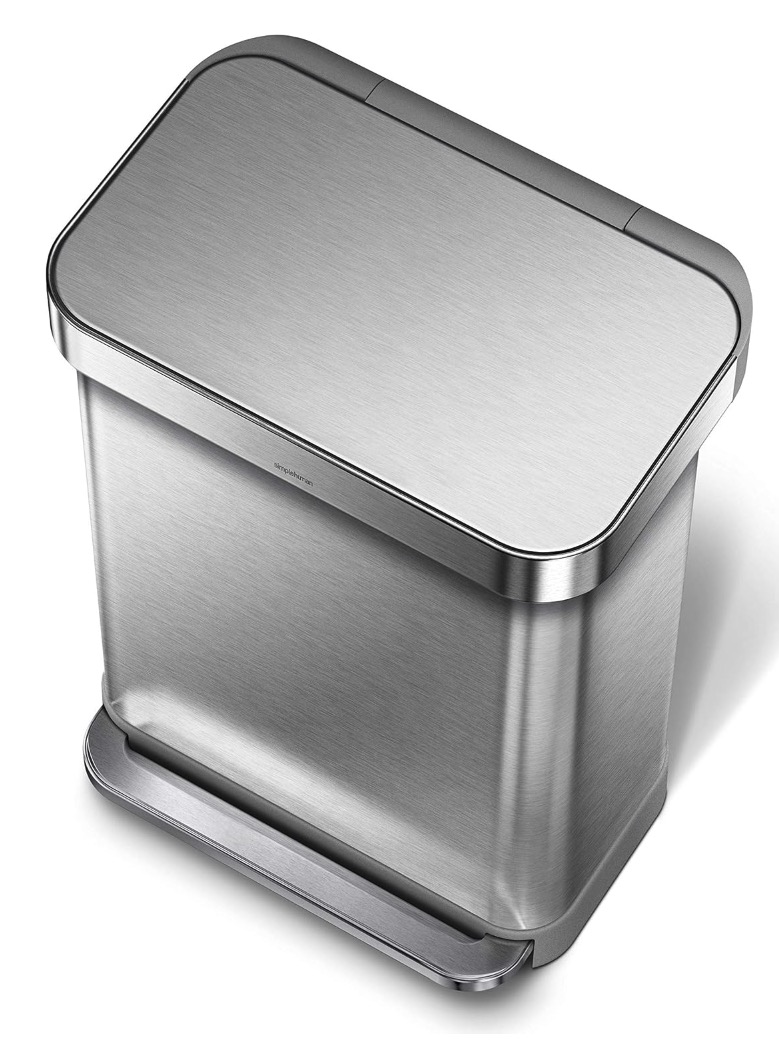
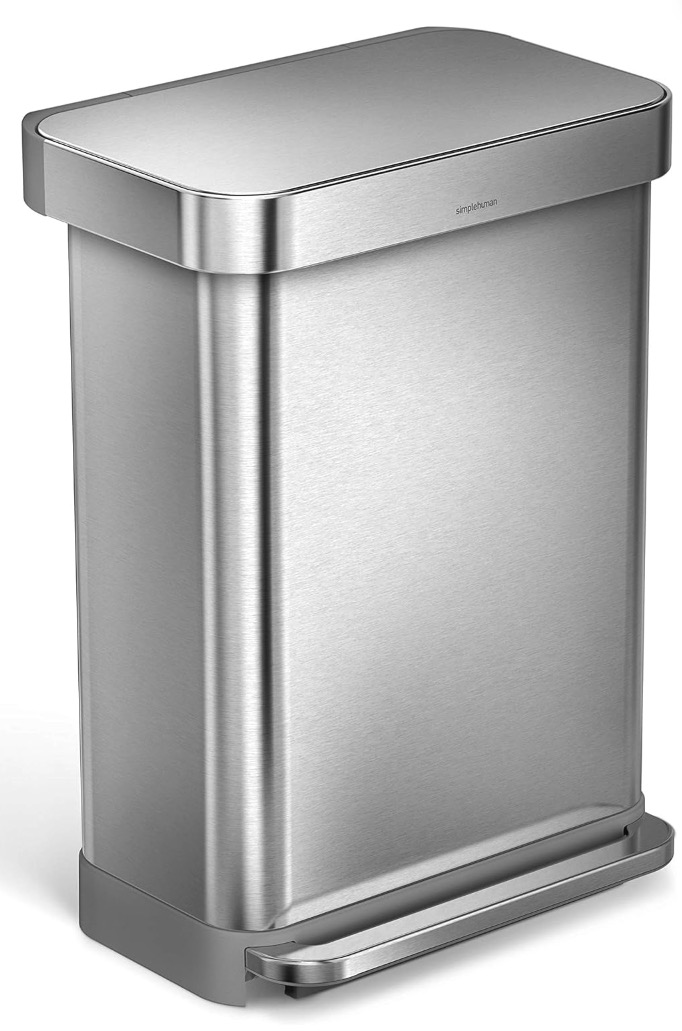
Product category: misc
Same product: yes